Australian patent law

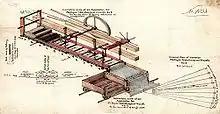
Victorian patent 1033 (1867)

When legislatures were established in the Australian colonies, people could apply (petition the parliament) for a patent to be granted by the governor of the colony, by way of a private bill. The first of these was South Australian Private Act No.1 of 1848, granted to Andrew John Murray of Adelaide for "An improved windlass", on 20 June 1848, for a period of 10 years. A further three private acts were granted in South Australia; and several were granted in Western Australia.